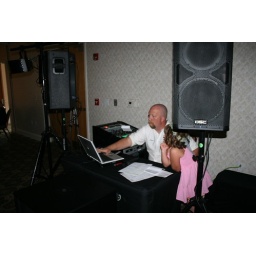
DJ and flower girl bonding over some fine tunes